Frederick Augustus Ross

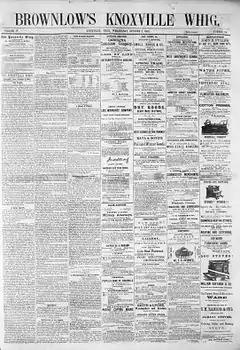
Browlow's "Knoxville Whig" weekly broadsheet. Brownlow had previously published variations of his "Whig" newspapers in both Elizabethton and Jonesborough.

In the late 1840s, Ross began quarreling with Methodist minister and "Whig" newspaper publisher William Gannaway Brownlow. Ross had earlier "declared war" on Methodism as a co-editor in his Calvinist Magazine. Although distracted by internecine Old School–New School controversy within the Presbyterian church for nearly a decade, Ross resurrected the "Calvinist Magazine" in 1845. Ross argued that the Methodist Church was despotic, comparing it to a "great iron wheel" that would crush American liberty, and he went on to state that most Methodists were descended from Revolutionary War Loyalists, and accused the religion's founder, John Wesley, of believing in ghosts and witches.